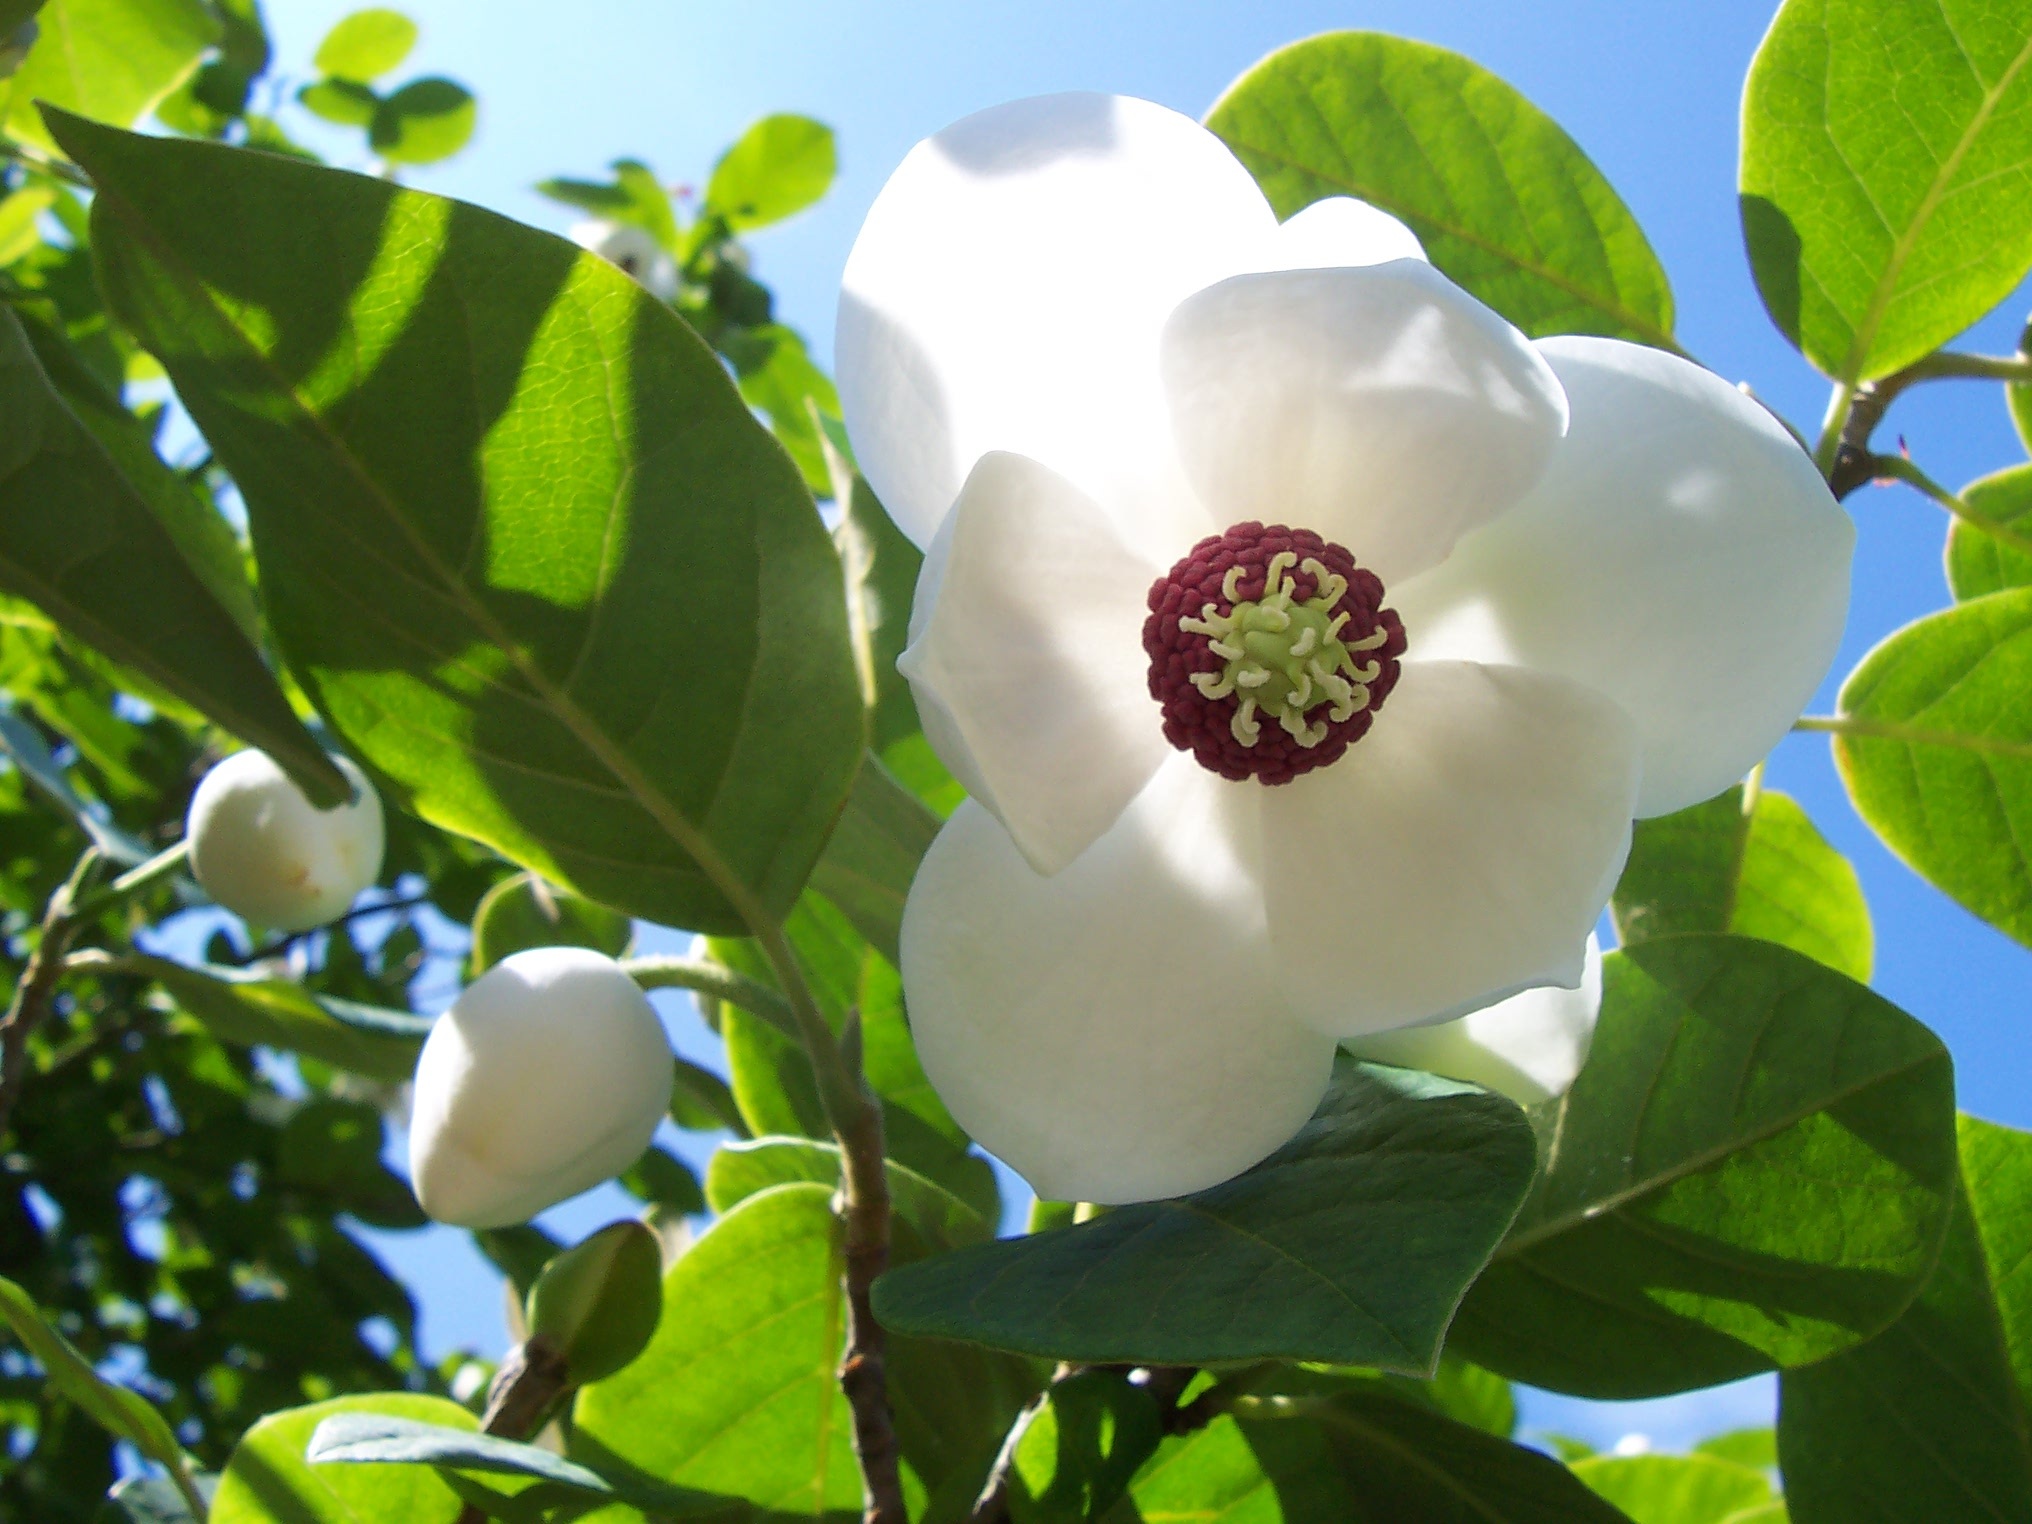
nature, branch, blossom, plant, sky, sun, white, fruit, flower, petal, food, spring, green, produce, botany, garden, flora, shrub, botanical garden, purity, macro photography, white flowers, jasmine, flowering plant, rose family, land plant